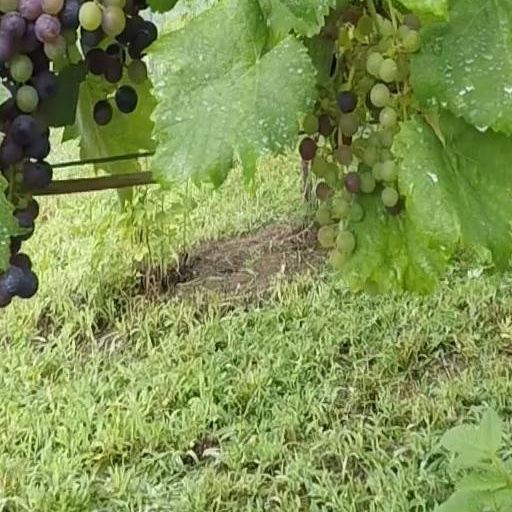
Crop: grape